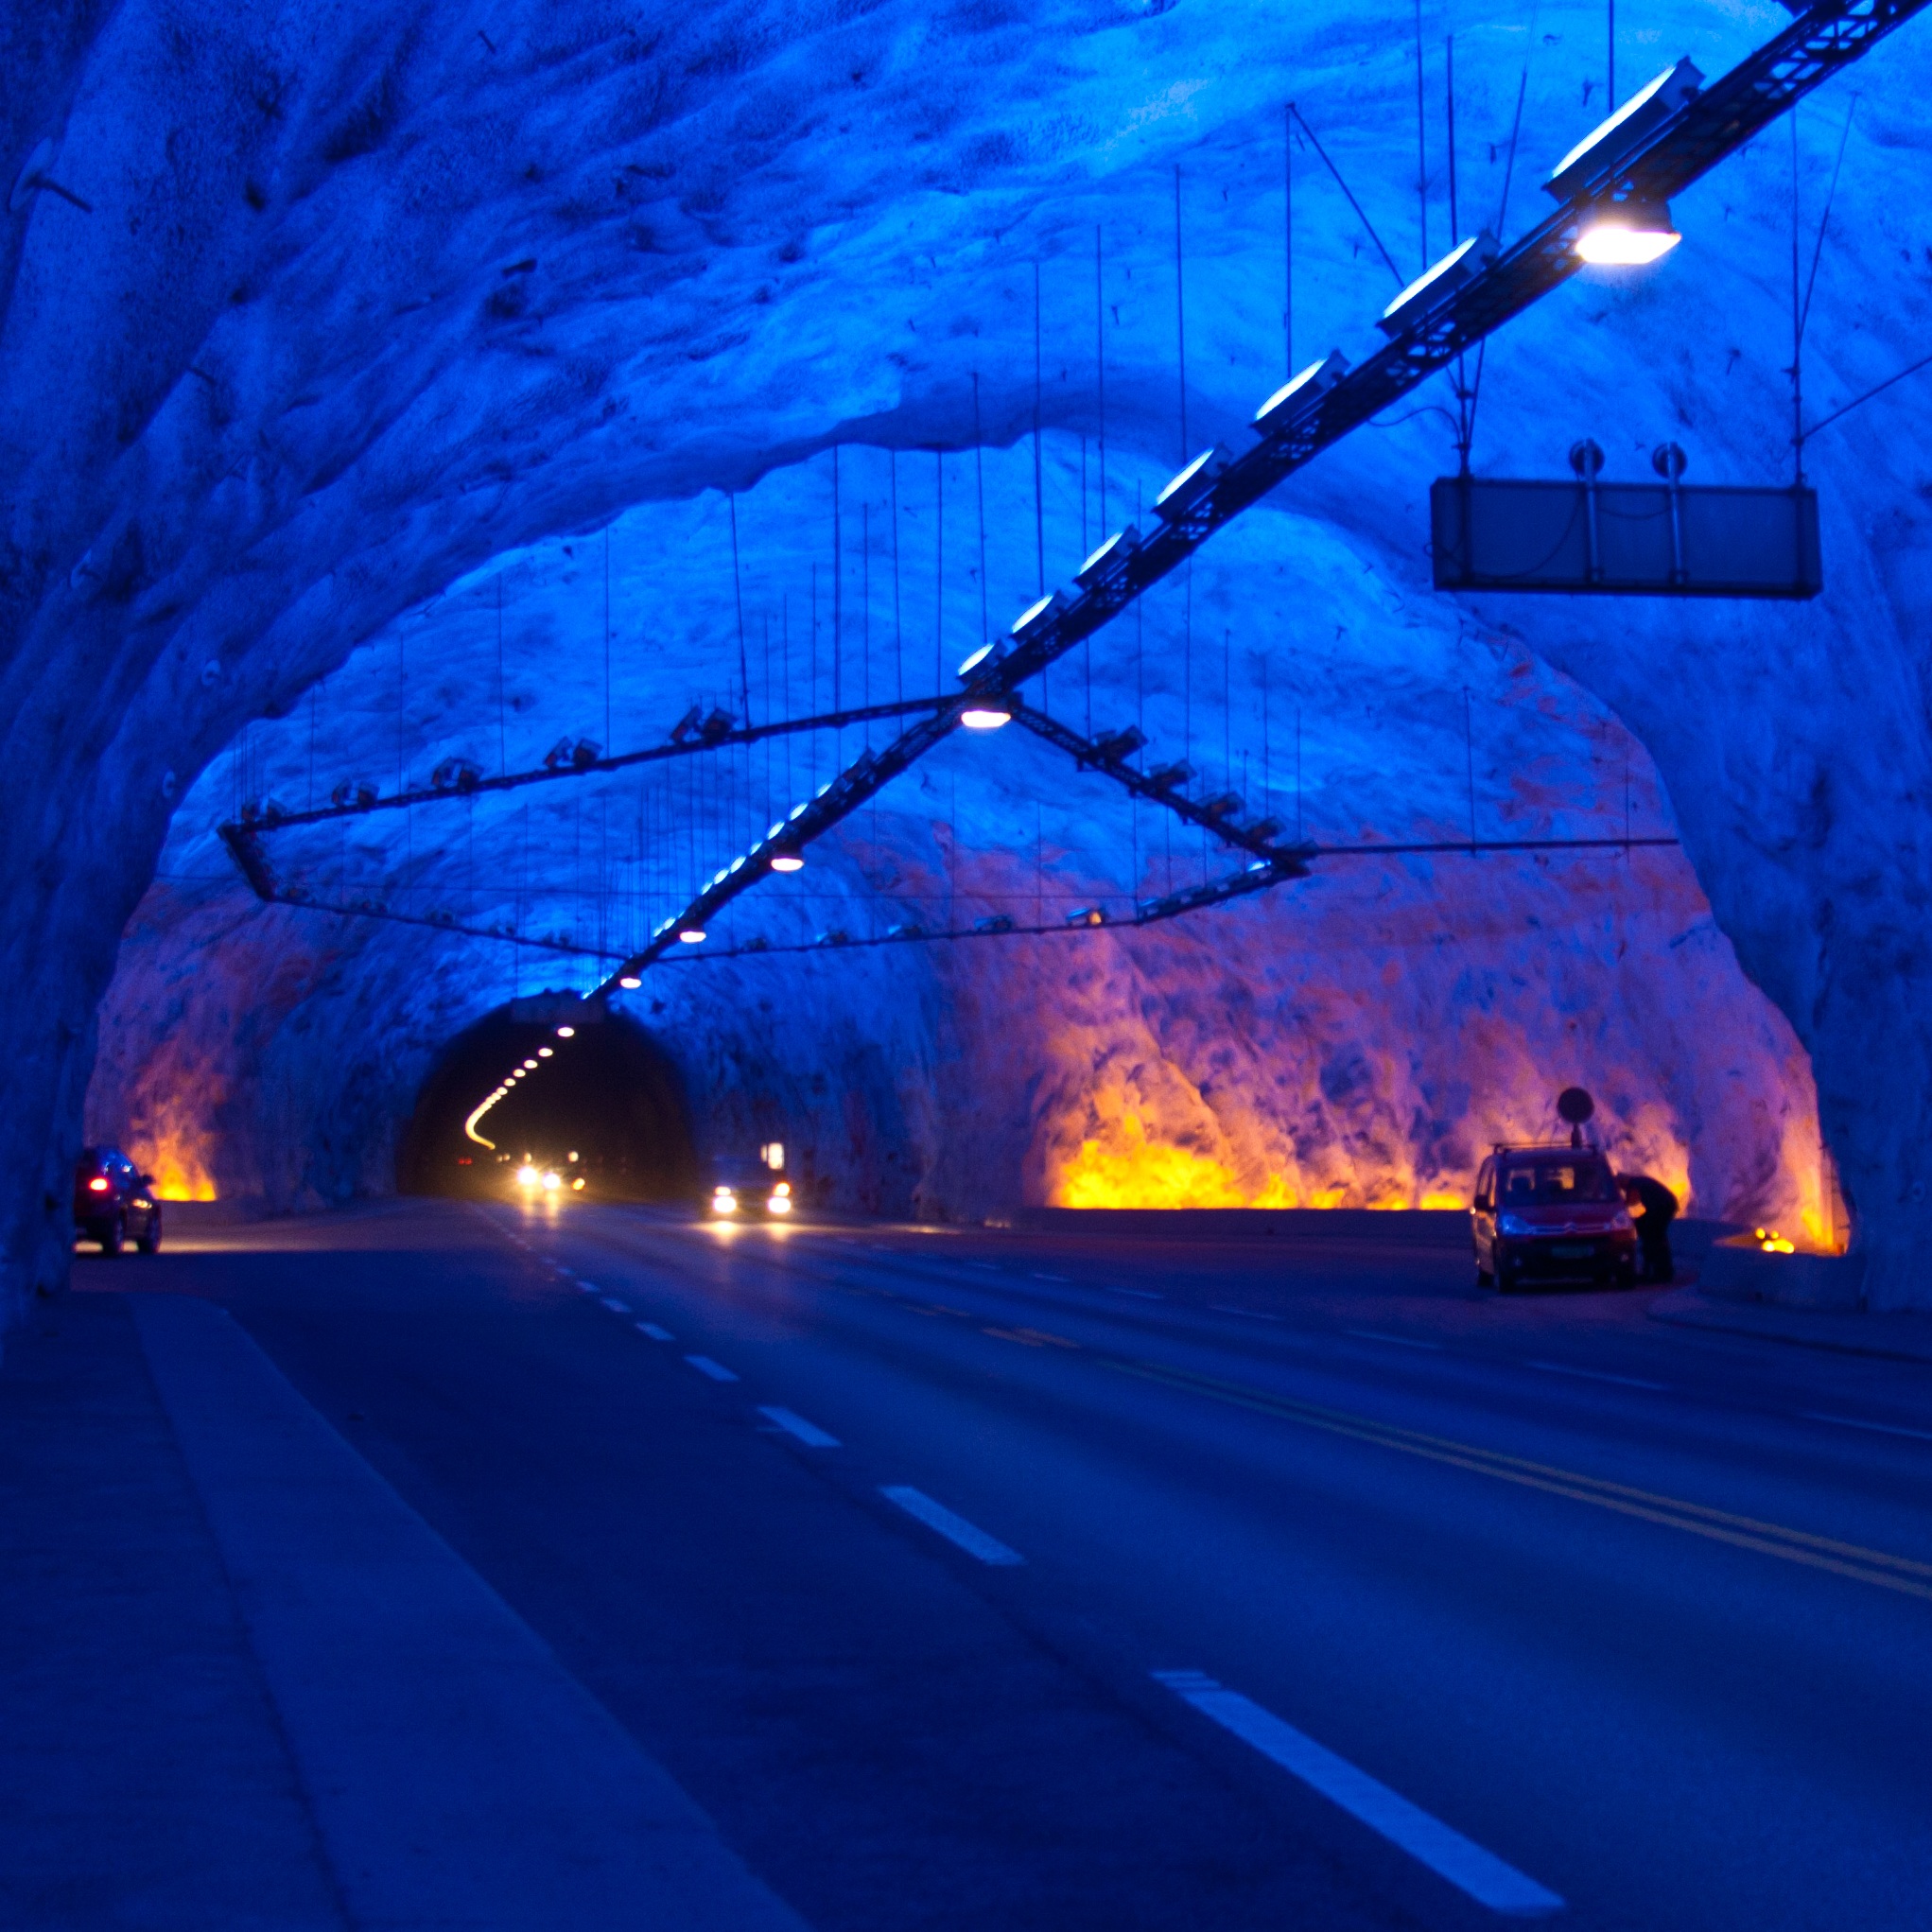
light, architecture, road, night, highway, tunnel, panorama, motion, blue, street light, infrastructure, cars, stop